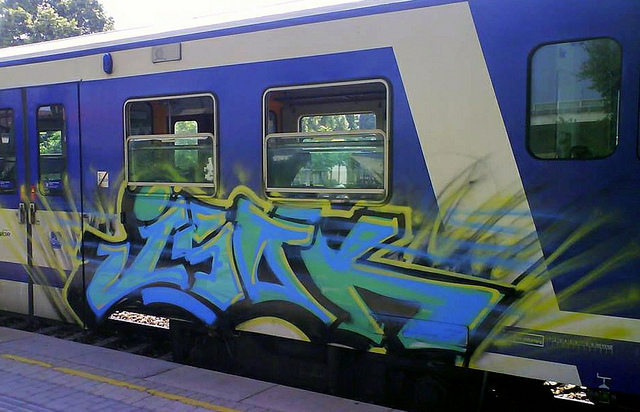
a close up of graffiti painted on a train

Blue graffiti covers the side of a blue passenger train.

A side view of a train with graffiti on the side.

The side of the train is covered in graffiti.

A purple train covered in graffiti sitting on train tracks.